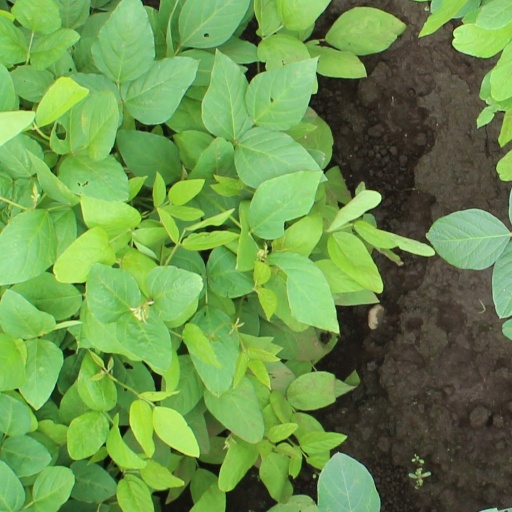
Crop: soybean